West Norristown Historic District

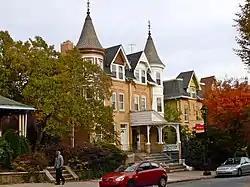
Houses in the West Norristown Historic District, November 2011

The West Norristown Historic District is a national historic district that is located in Norristown, Montgomery County, Pennsylvania.